Rhodesian Bush War

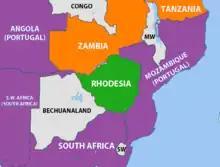
The geopolitical situation at the time of UDI on 11 November 1965. Rhodesia is coloured green, countries friendly to the nationalists are coloured orange and countries friendly to the government (South Africa and Portugal) are shown in purple.

In September 1956, bus fares in Salisbury were raised so high that workers were spending 18% to 30% of their earnings on transportation. In response, the City Youth League boycotted the United Transport Company's buses and succeeded in preventing the price change. On 12 September 1957 members of the Youth League and the defunct ANC formed the Southern Rhodesia African National Congress, led by Joshua Nkomo. The Whitehead administration banned the SRANC in 1959 and arrested 307 leaders, excluding Nkomo who was out of the country, on 29 February in Operation Sunrise.